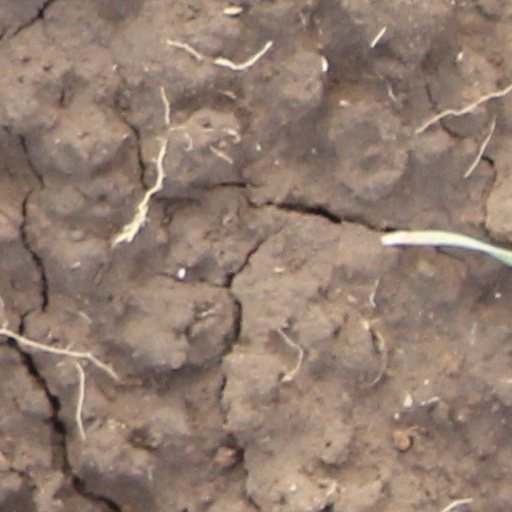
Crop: wheat